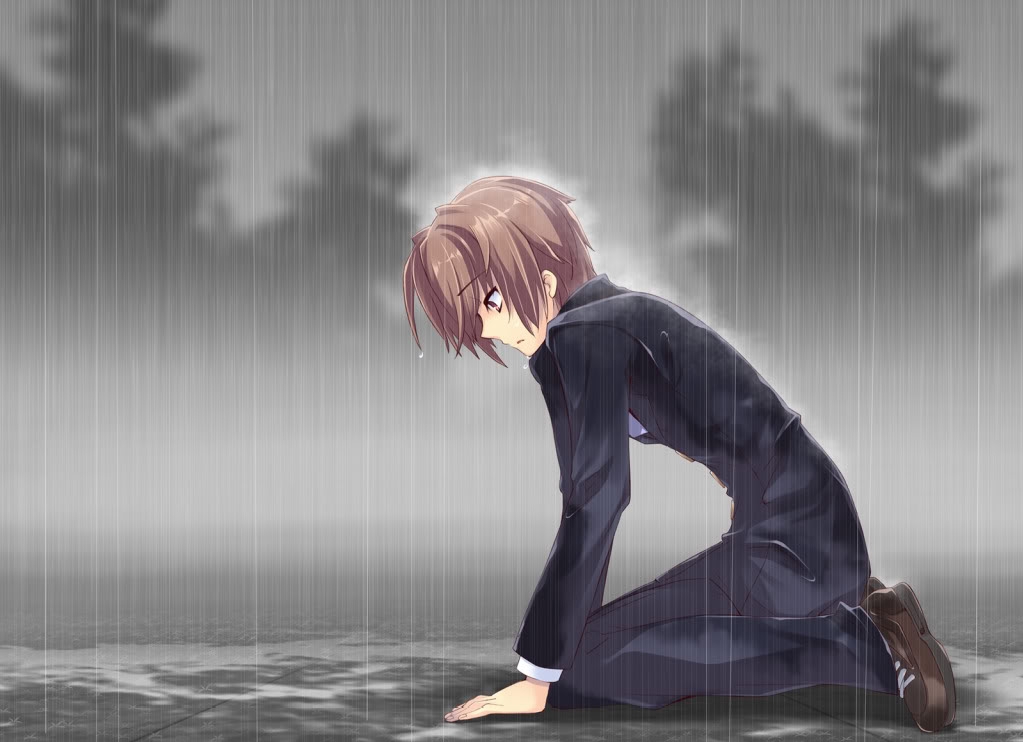
Weather: rain or strom